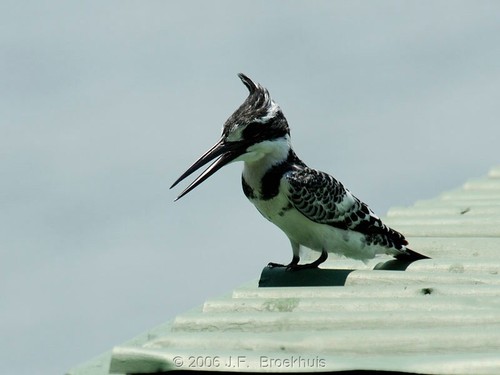
a large bird has long feathers on its crown, a large bill, and a white belly and abdomen.
this black and white bird has an oversized black pointed beak and a somewhat large head.
this interesting bird is white and black with a very long beak.
a small bird with a very long and pointed black bill with a large tuft of grey/white crown feathers.
a medium sized black and white exotic looking bird with a long beak.
this small black and white bird has an elongated black beak, with black feet.
this particular bird has a belly that is white and black
this bird has a very long pointed black bill, with a white breast.
this bird with a long and black pointy beak has a white belly and alternating black and white markings on it's crown and wings.
this black and white bird has a primarily white belly and throat, long black bill, and furrowed crown that is specked with black and white.
Species: Pied Kingfisher